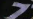
Number: 7